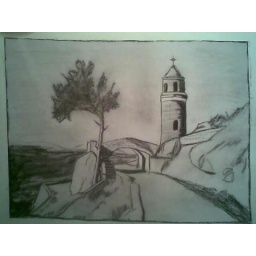
i hiked their to giant white cross on mountain in rivrside.. and drew it